Human skin color

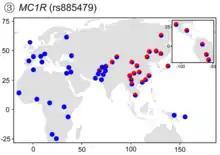
MC1R (rs885479)

The melanocortin 1 receptor (MC1R) gene is primarily responsible for determining whether pheomelanin and eumelanin are produced in the human body. Research shows at least 10 differences in MC1R between African and chimpanzee samples and that the gene has probably undergone a strong positive selection (a selective sweep) in early Hominins around 1.2 million years ago. This is consistent with positive selection for the high-eumelanin phenotype seen in Africa and other environments with high UV exposure.